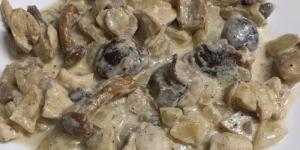
pechugas de pollo en salsa de setas